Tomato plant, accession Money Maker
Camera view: bottom (45 deg); turntable rotation: 330 degrees
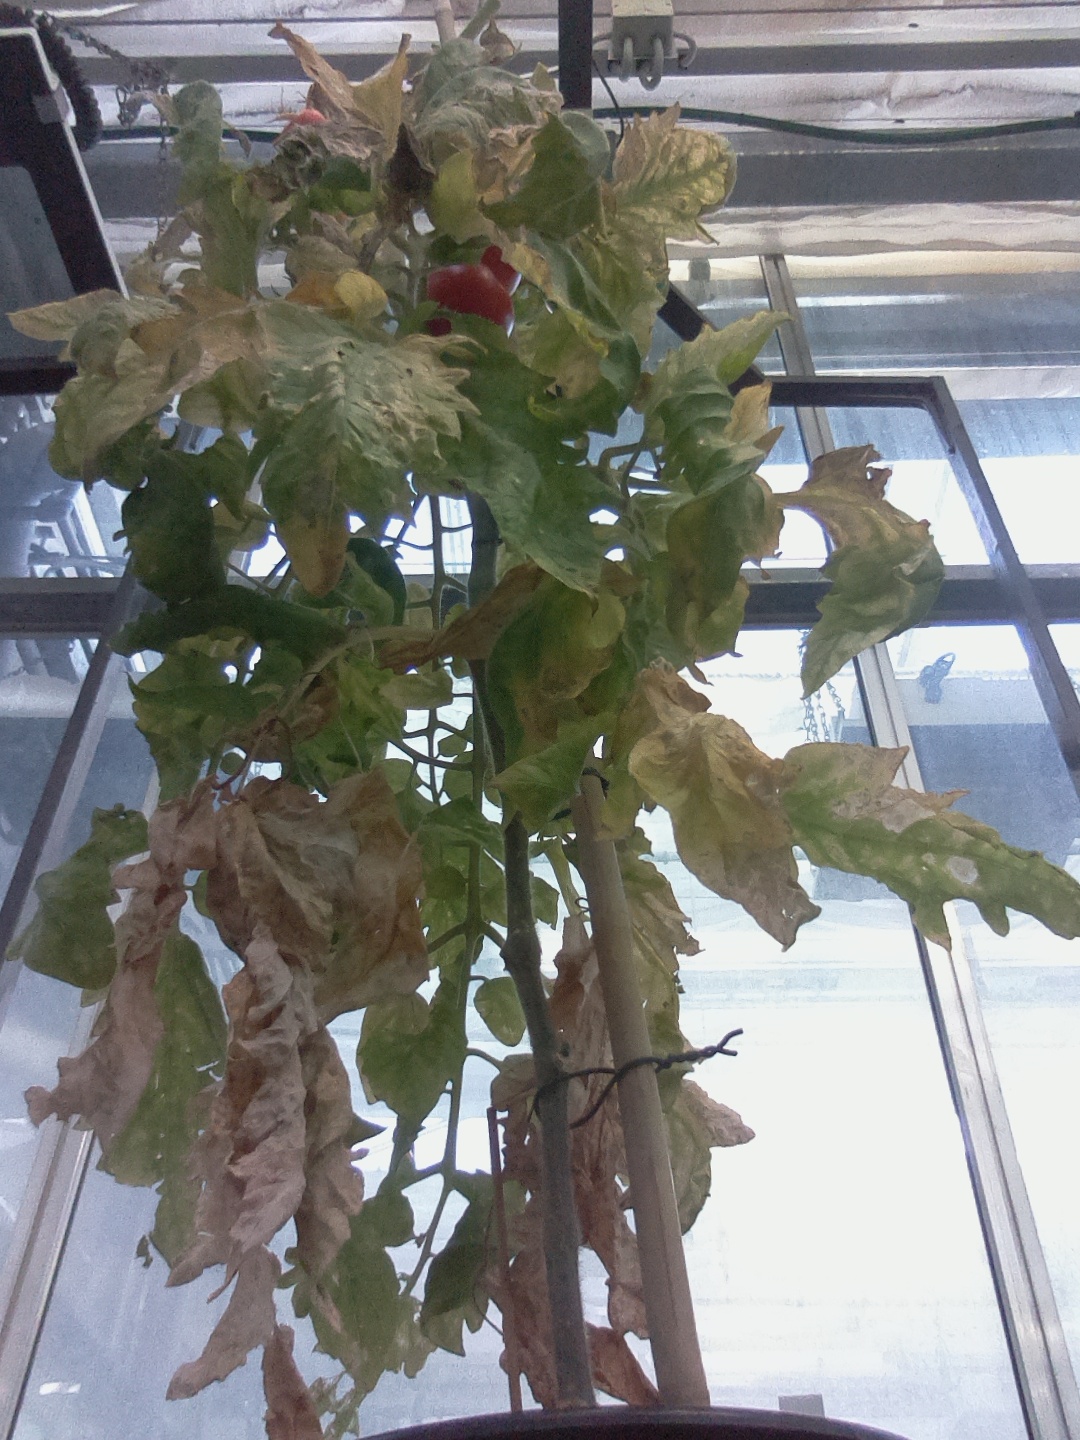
BBCH growth stage 86: 60%-70% of fruits show typical fully ripe color